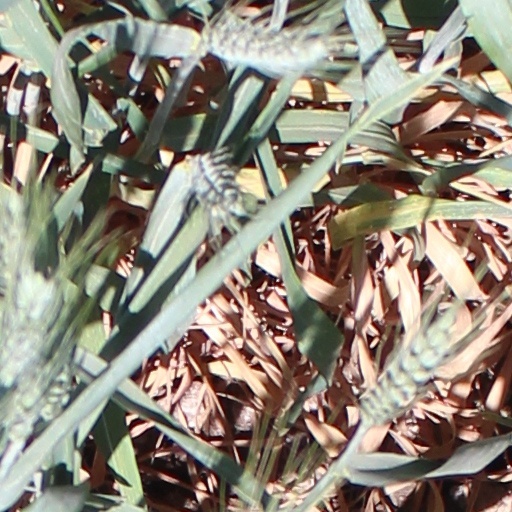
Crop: wheat